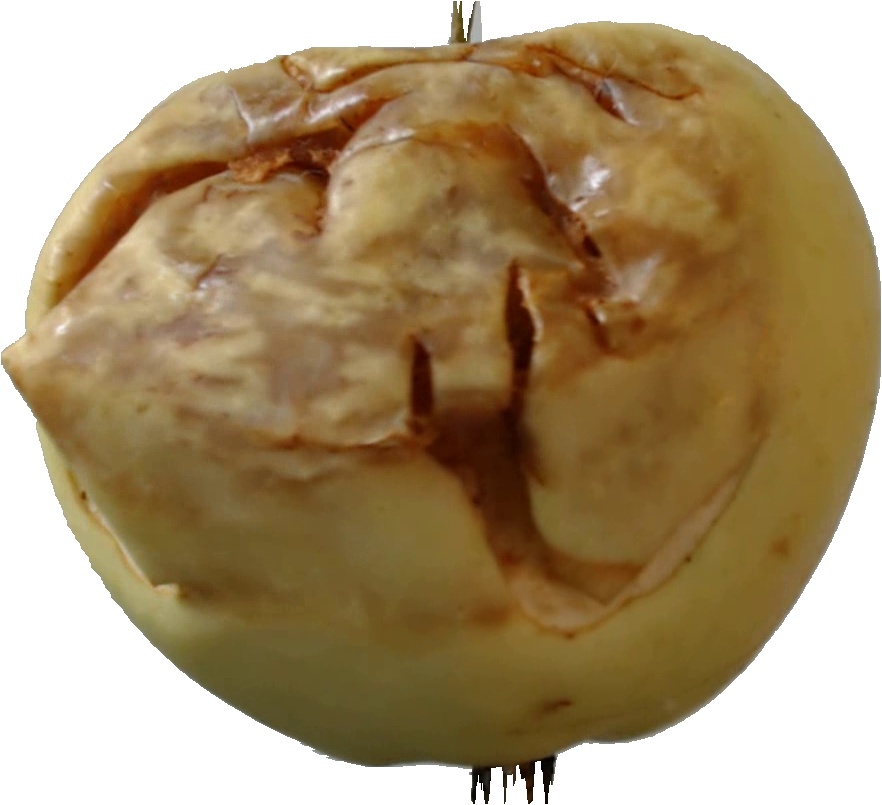
Label: apple_hit_1